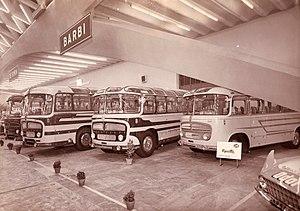
Carrozzeria Barbi SpA est une société italienne de carrosserie fondée en 1905 par Galileo Barbi, à Concordia sulla Secchia dans la province de Modène, région de l'Émilie-Romagne au nord-est de l'Italie.